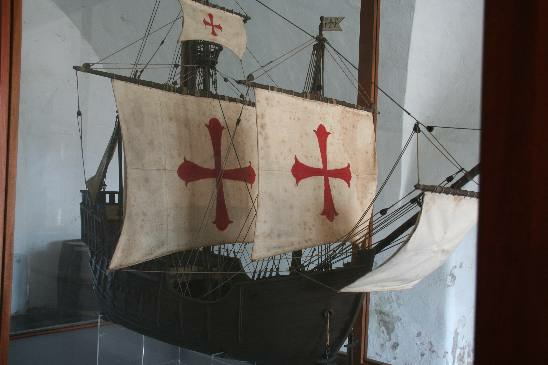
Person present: No